Zell LU railway station

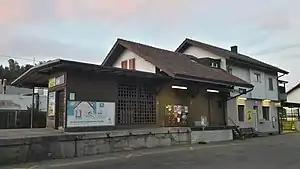
The station building in 2018

Zell LU railway station is a railway station in the municipality of Zell, in the Swiss canton of Lucerne. It is an intermediate stop on the standard gauge Huttwil–Wolhusen line of BLS AG.